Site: brandenburg
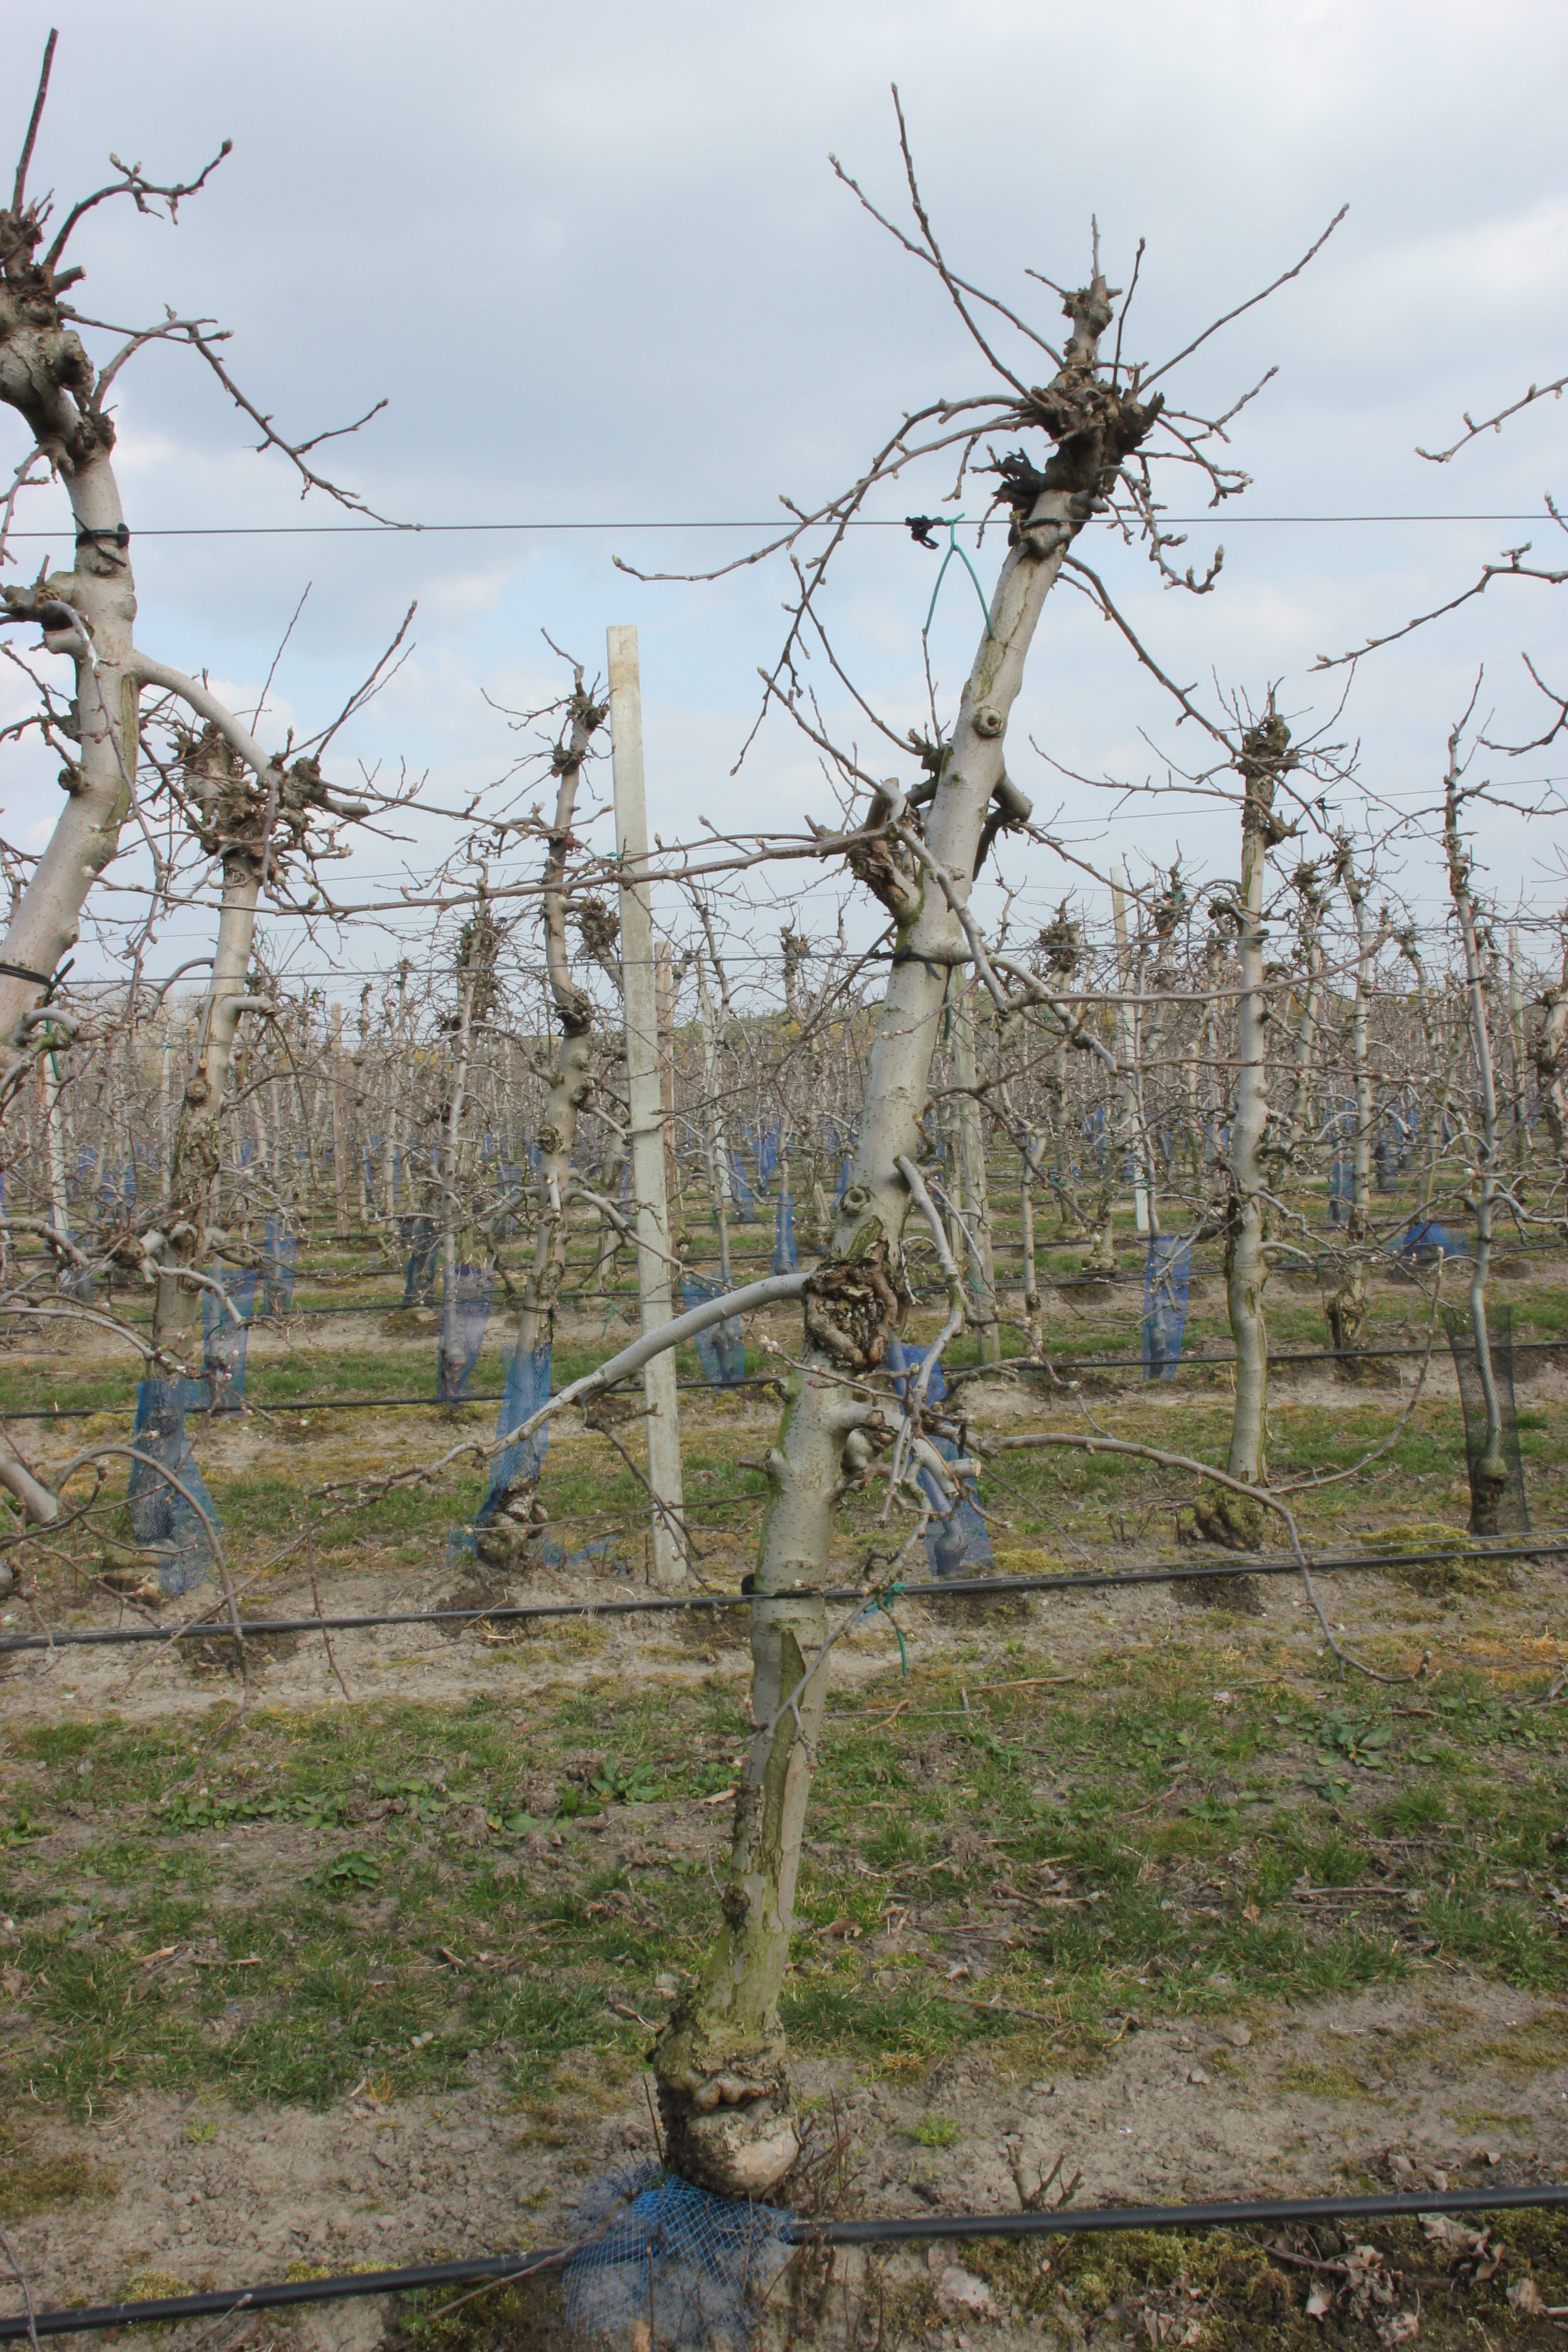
Growth stage (BBCH 03): Bud development